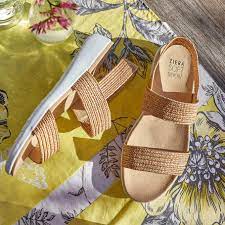
Label: Clog